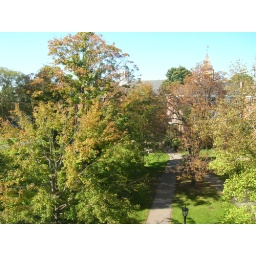
from 2nd floor bathroom in harvard